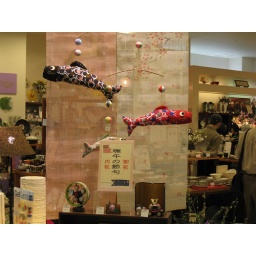
Mobile of flying fish decorate the displays in the local stores.